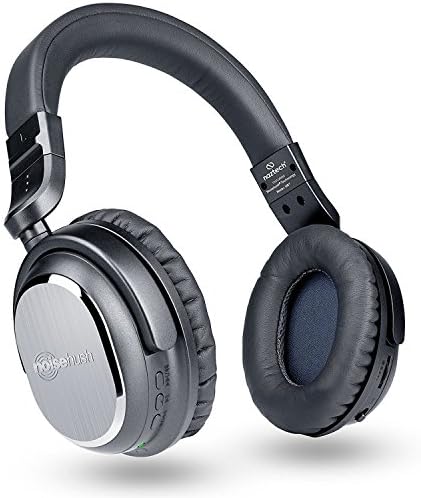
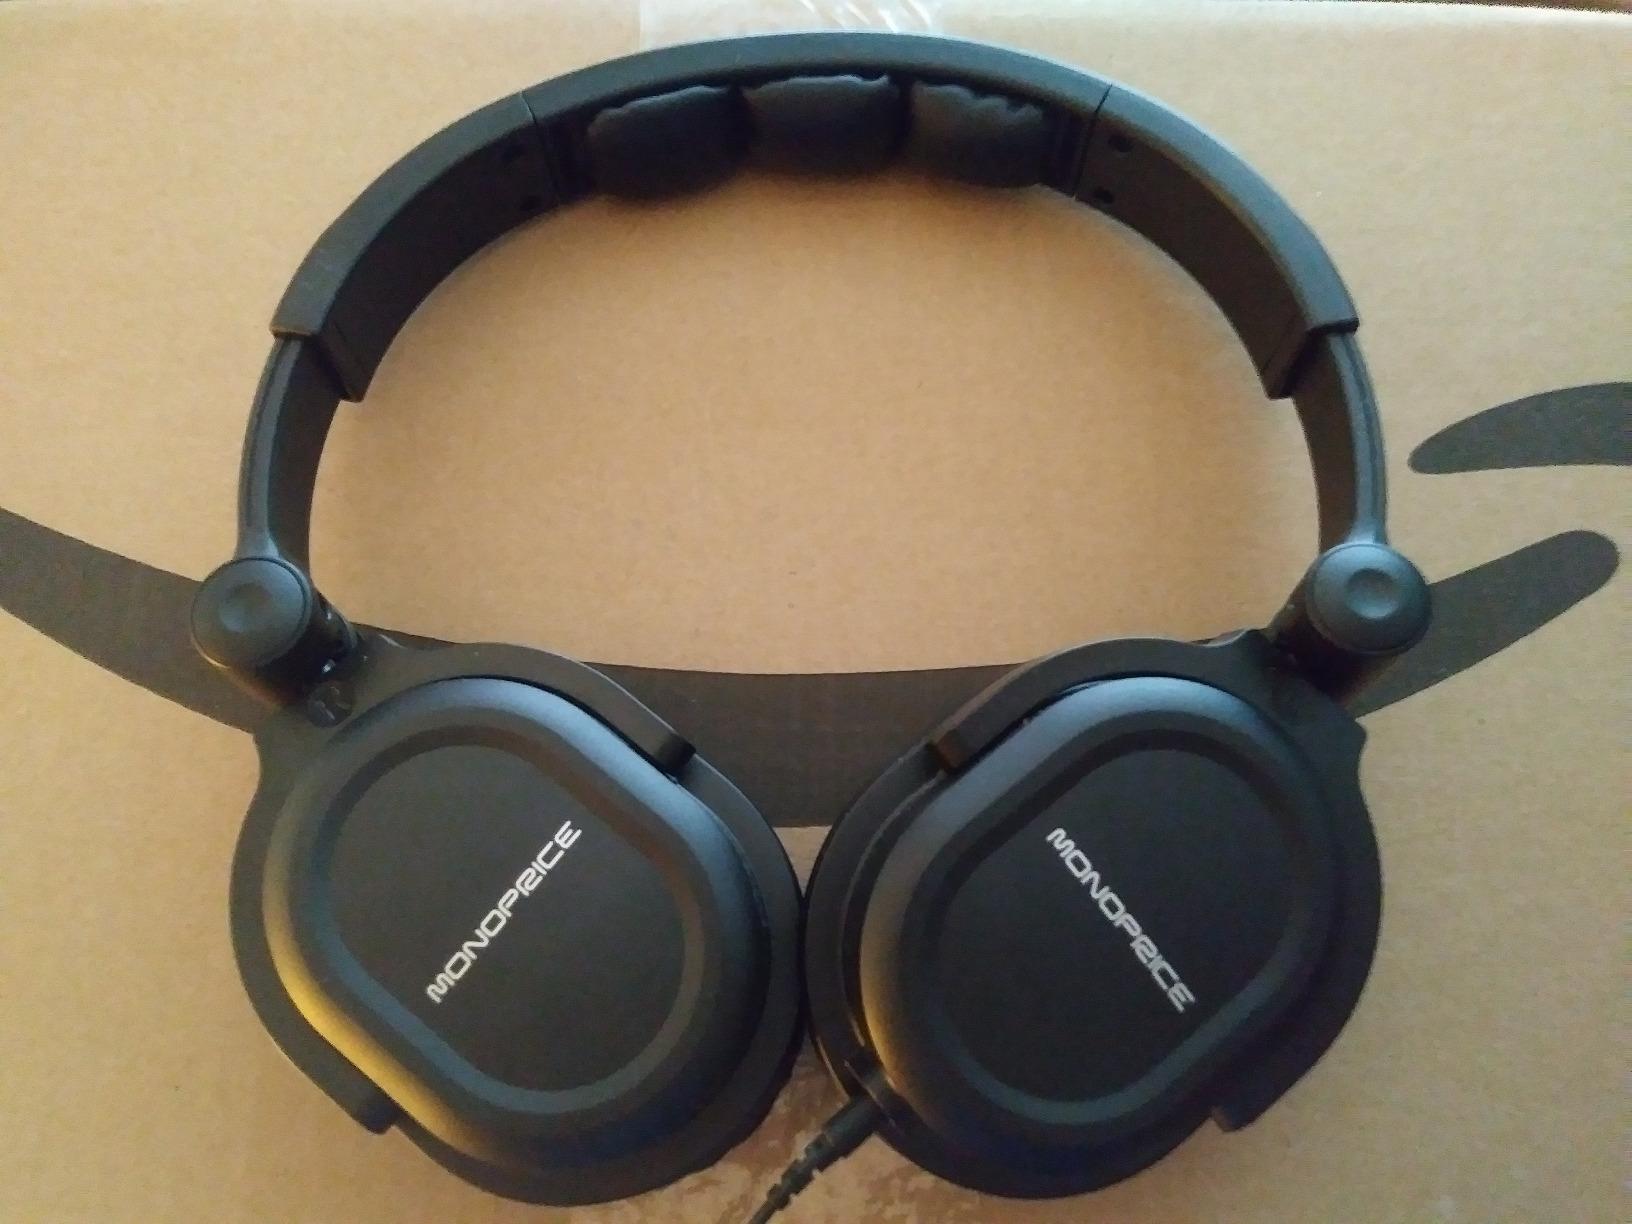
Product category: headphones
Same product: no